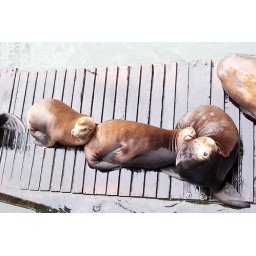
Male sea lions by the coast of Oregon.